Military history of Uganda

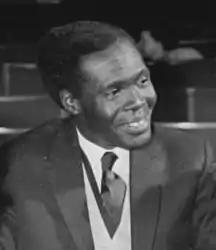
Milton Obote regained power in 1980, after Tanzanian forces aided by the Uganda National Liberation Front defeated Amin's forces in the Uganda–Tanzania War.

While the military had grown under Obote, it multiplied in size under Amin, who characterized the government in military terms. He renamed Government House "the Command Post", placed military tribunals over civil courts, appointed military commanders to head civilian ministries and parastatals, and informed civilian cabinet ministers that they were subject to military law. The commanders of barracks located around the country became the "de facto" rulers of their regions. Despite the characterization of the country in terms of a military command structure, the administration was far from well-organized. Amin, like many of the officers he appointed to senior positions, was illiterate, and thus gave instructions orally, in person, by telephone or in long rambling speeches.